Connecticut Department of Motor Vehicles

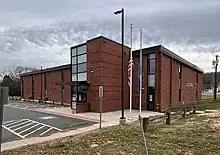
The Connecticut Department of Motor Vehicles office in Hamden, Connecticut

The Connecticut Department of Motor Vehicles is a state agency of Connecticut (in the United States) that manages state driver's licenses and vehicle registration. The agency has its headquarters in Wethersfield.